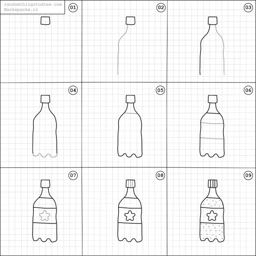
how to draw a bottle of soda .